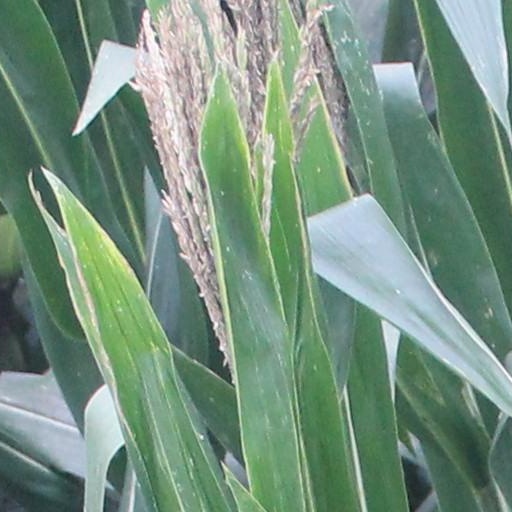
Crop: maize; corn